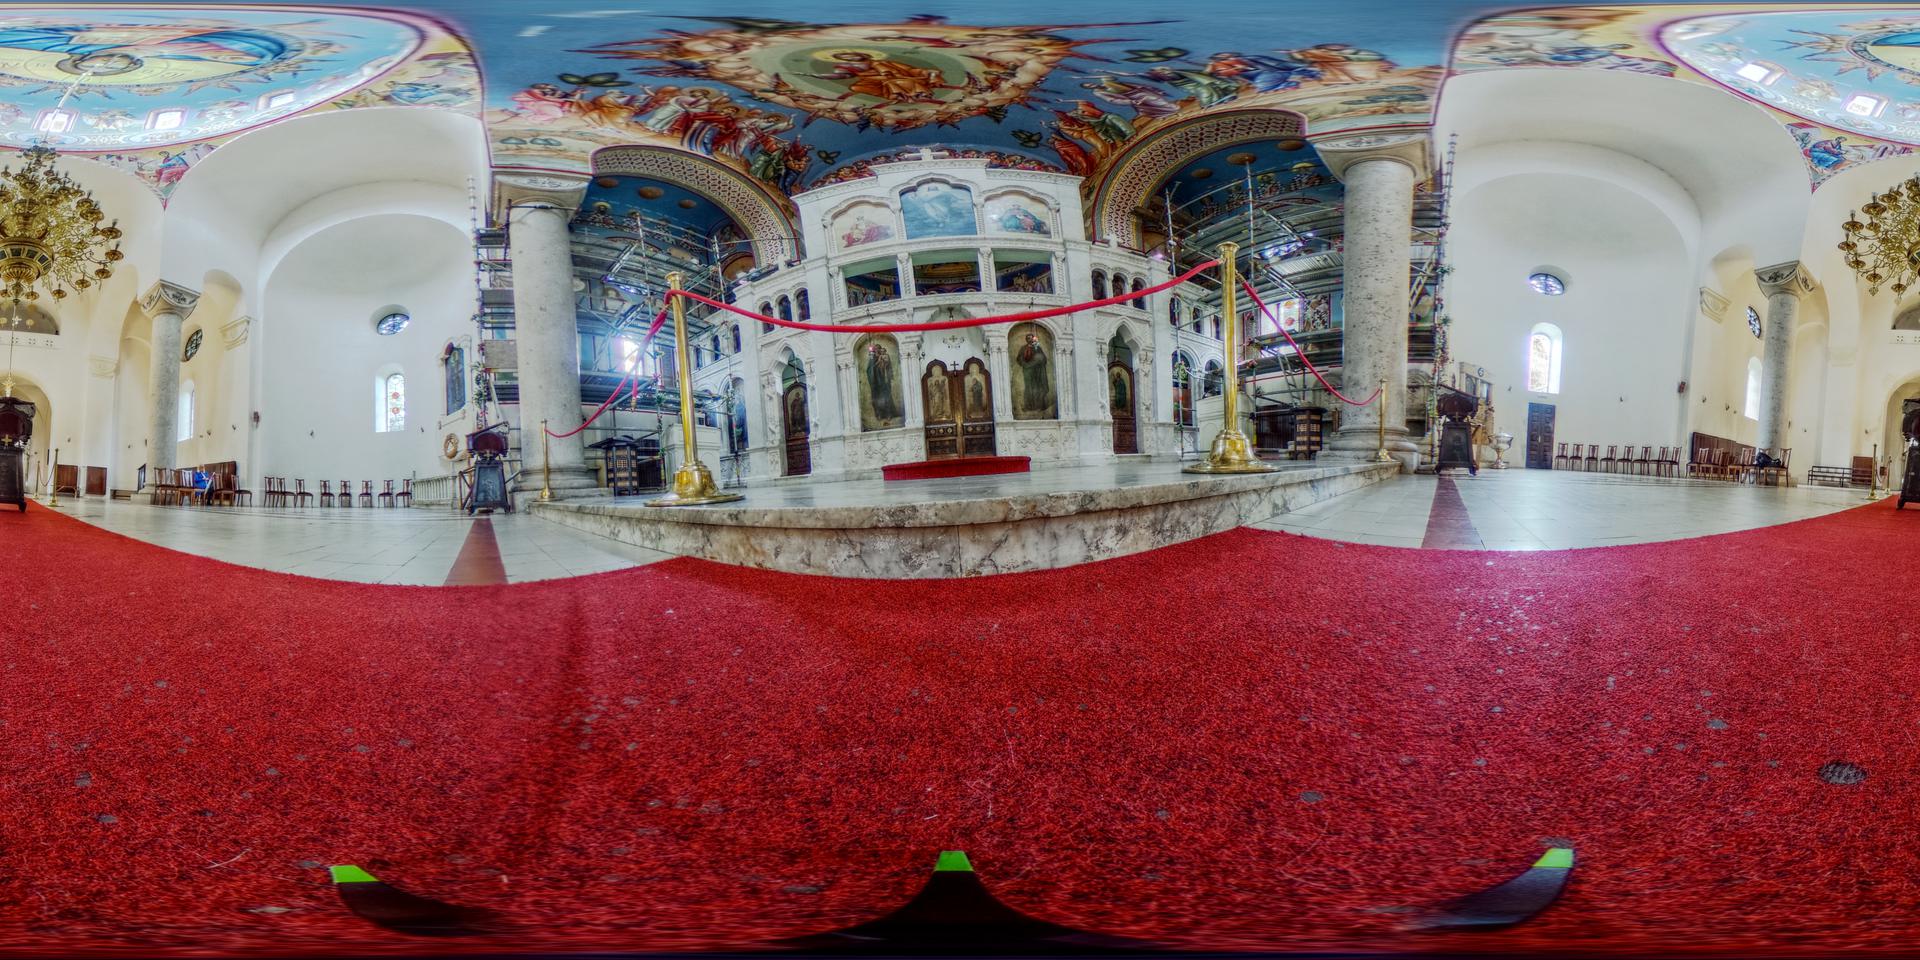
Referred object: Door below the window

Referred object: walk straight ahead to the white iconostasis

Referred object: the brass stanchion in front of the iconostasis